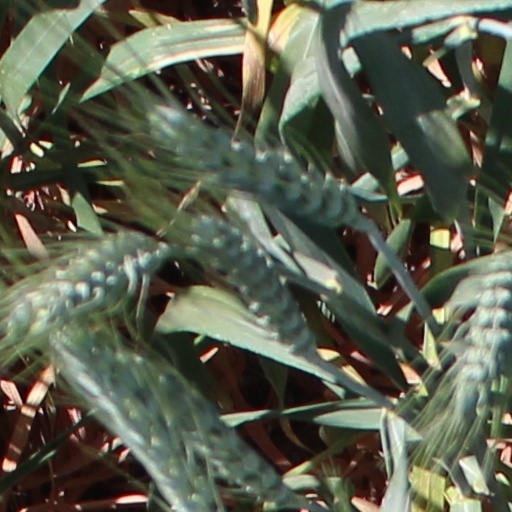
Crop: wheat